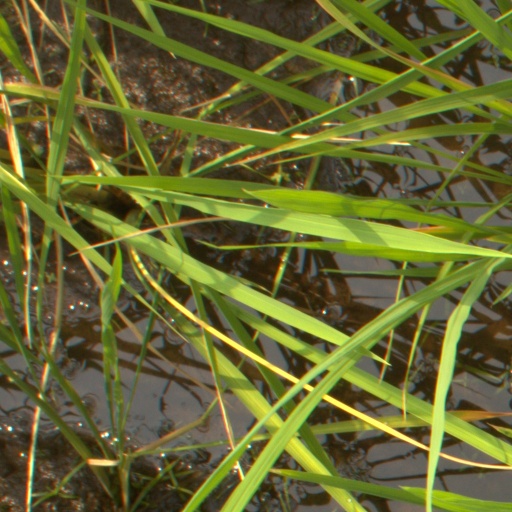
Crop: rice